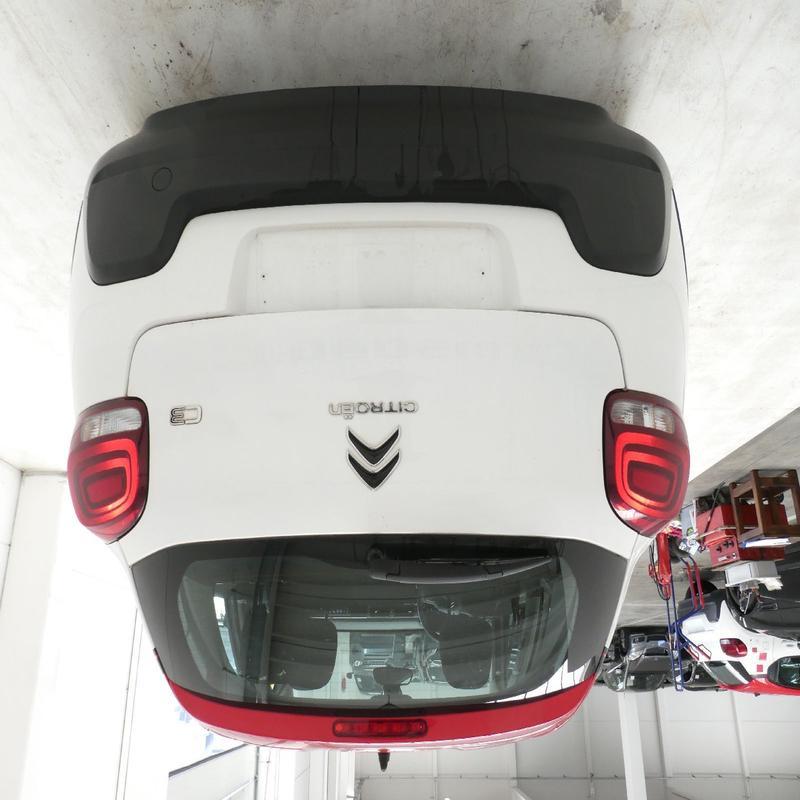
Aucun dommage détecté.
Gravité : aucun